Jones' Fantastic Museum

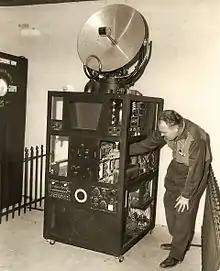
Museum founder Walt aka Doc Jones examining his Man From Mars Machine.

Below are some excerpts from an article written by Terri Malinowski that appeared December 12, 1963 in the Northshore Citizen newspaper: